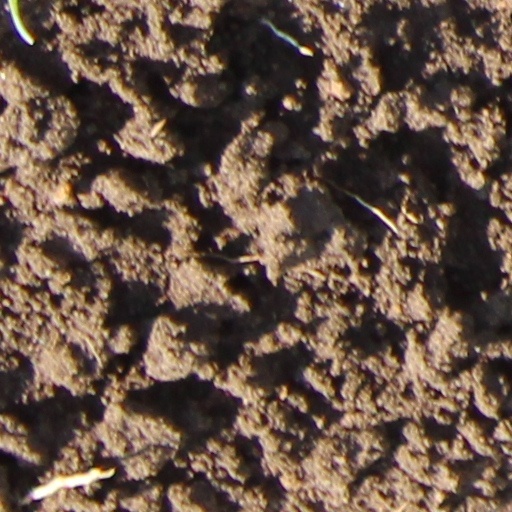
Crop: wheat